Azaïs (film)

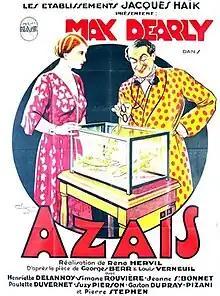

Azaïs is a 1931 French comedy film directed by René Hervil and starring Max Dearly, Simone Rouvière and Jeanne Saint-Bonnet. It is based on a play of the same title by Georges Berr and Louis Verneuil. The film's sets were designed by the art director Jean d'Eaubonne.